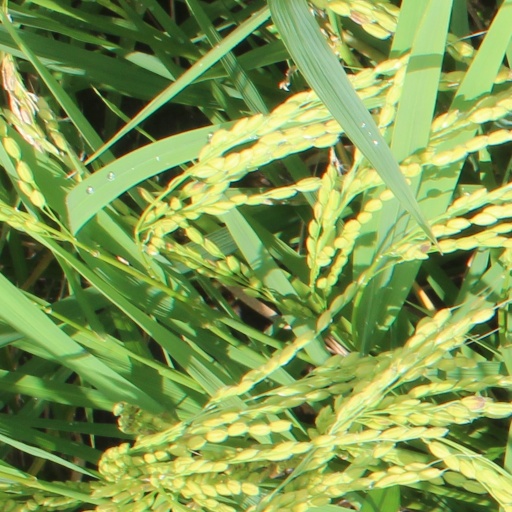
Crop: rice